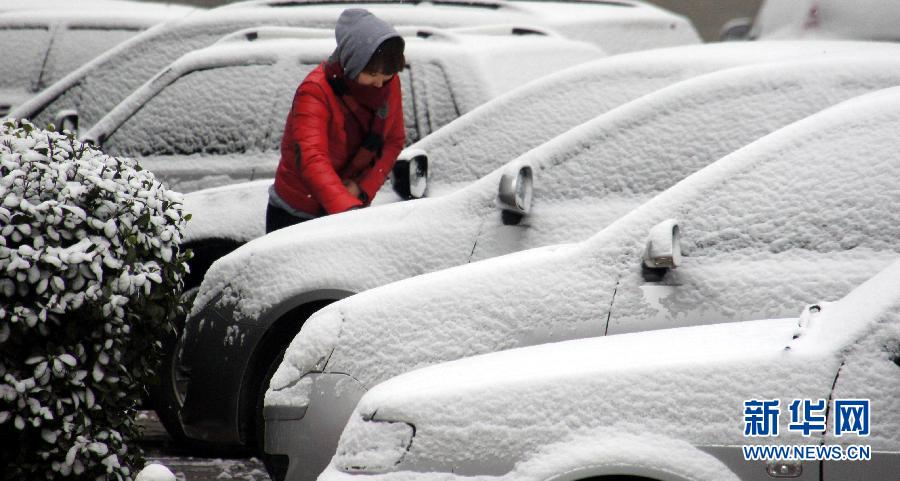
Weather: snow or frosty